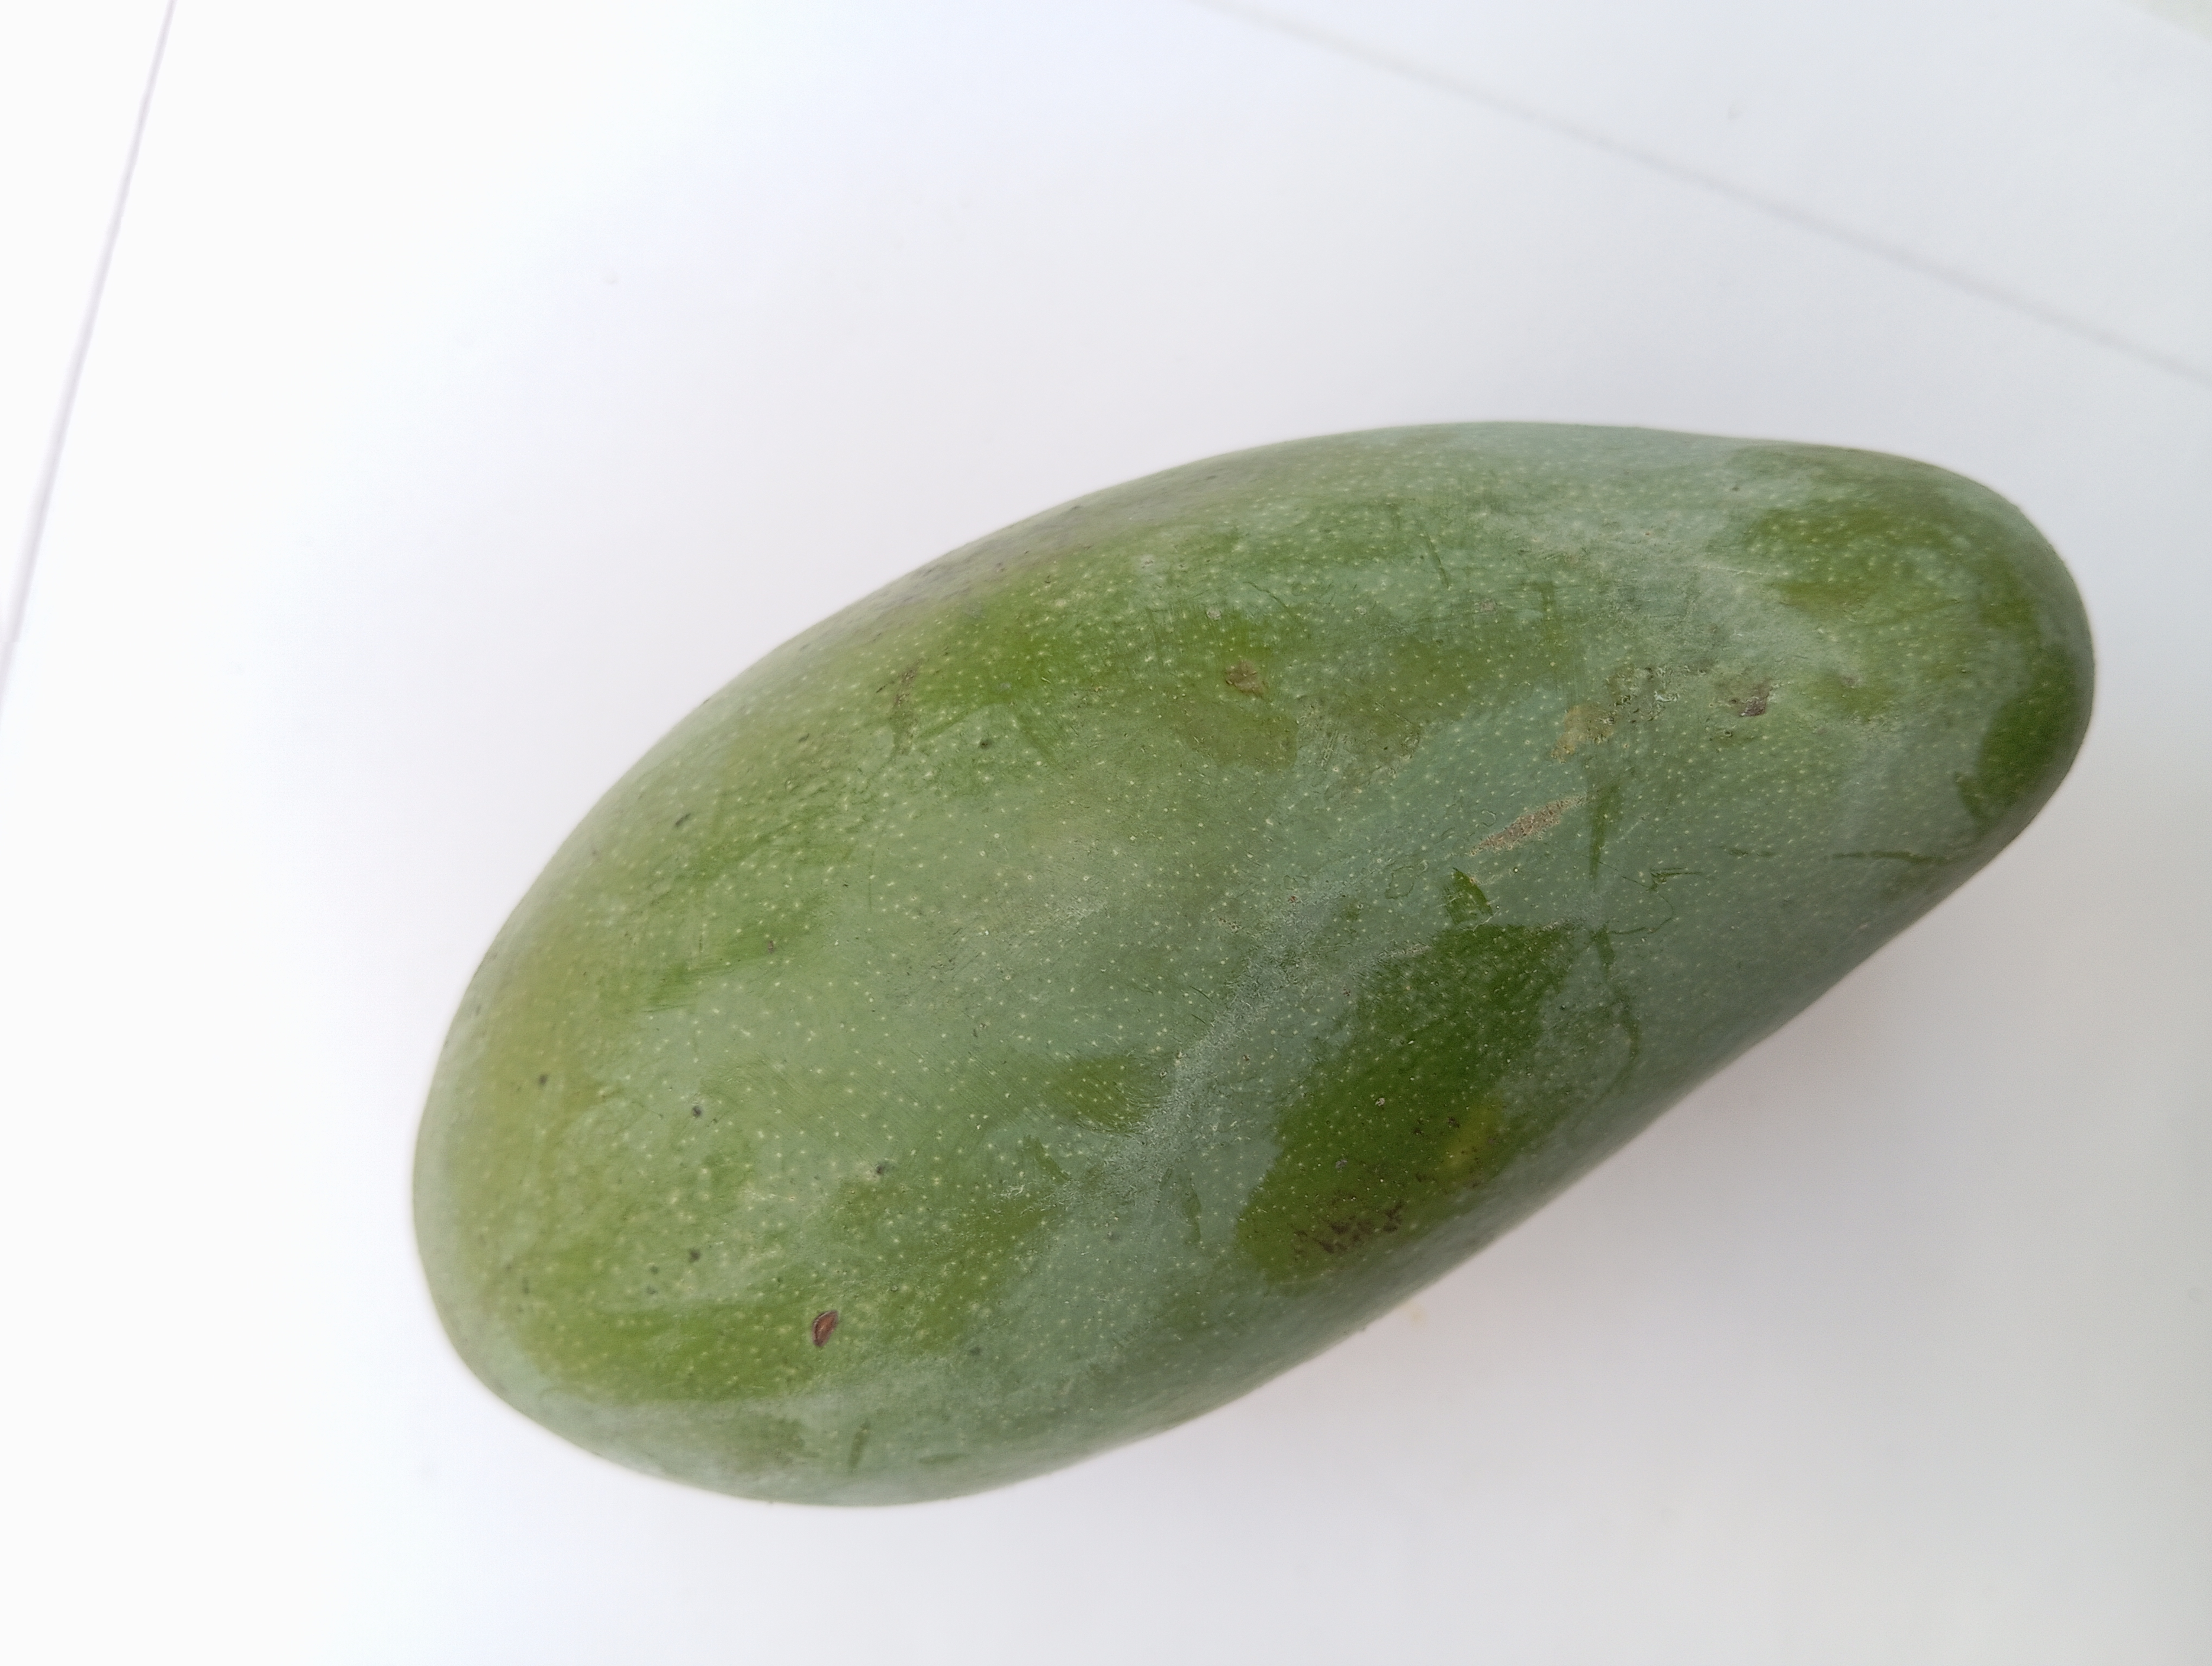
Mango variety: Amrapali